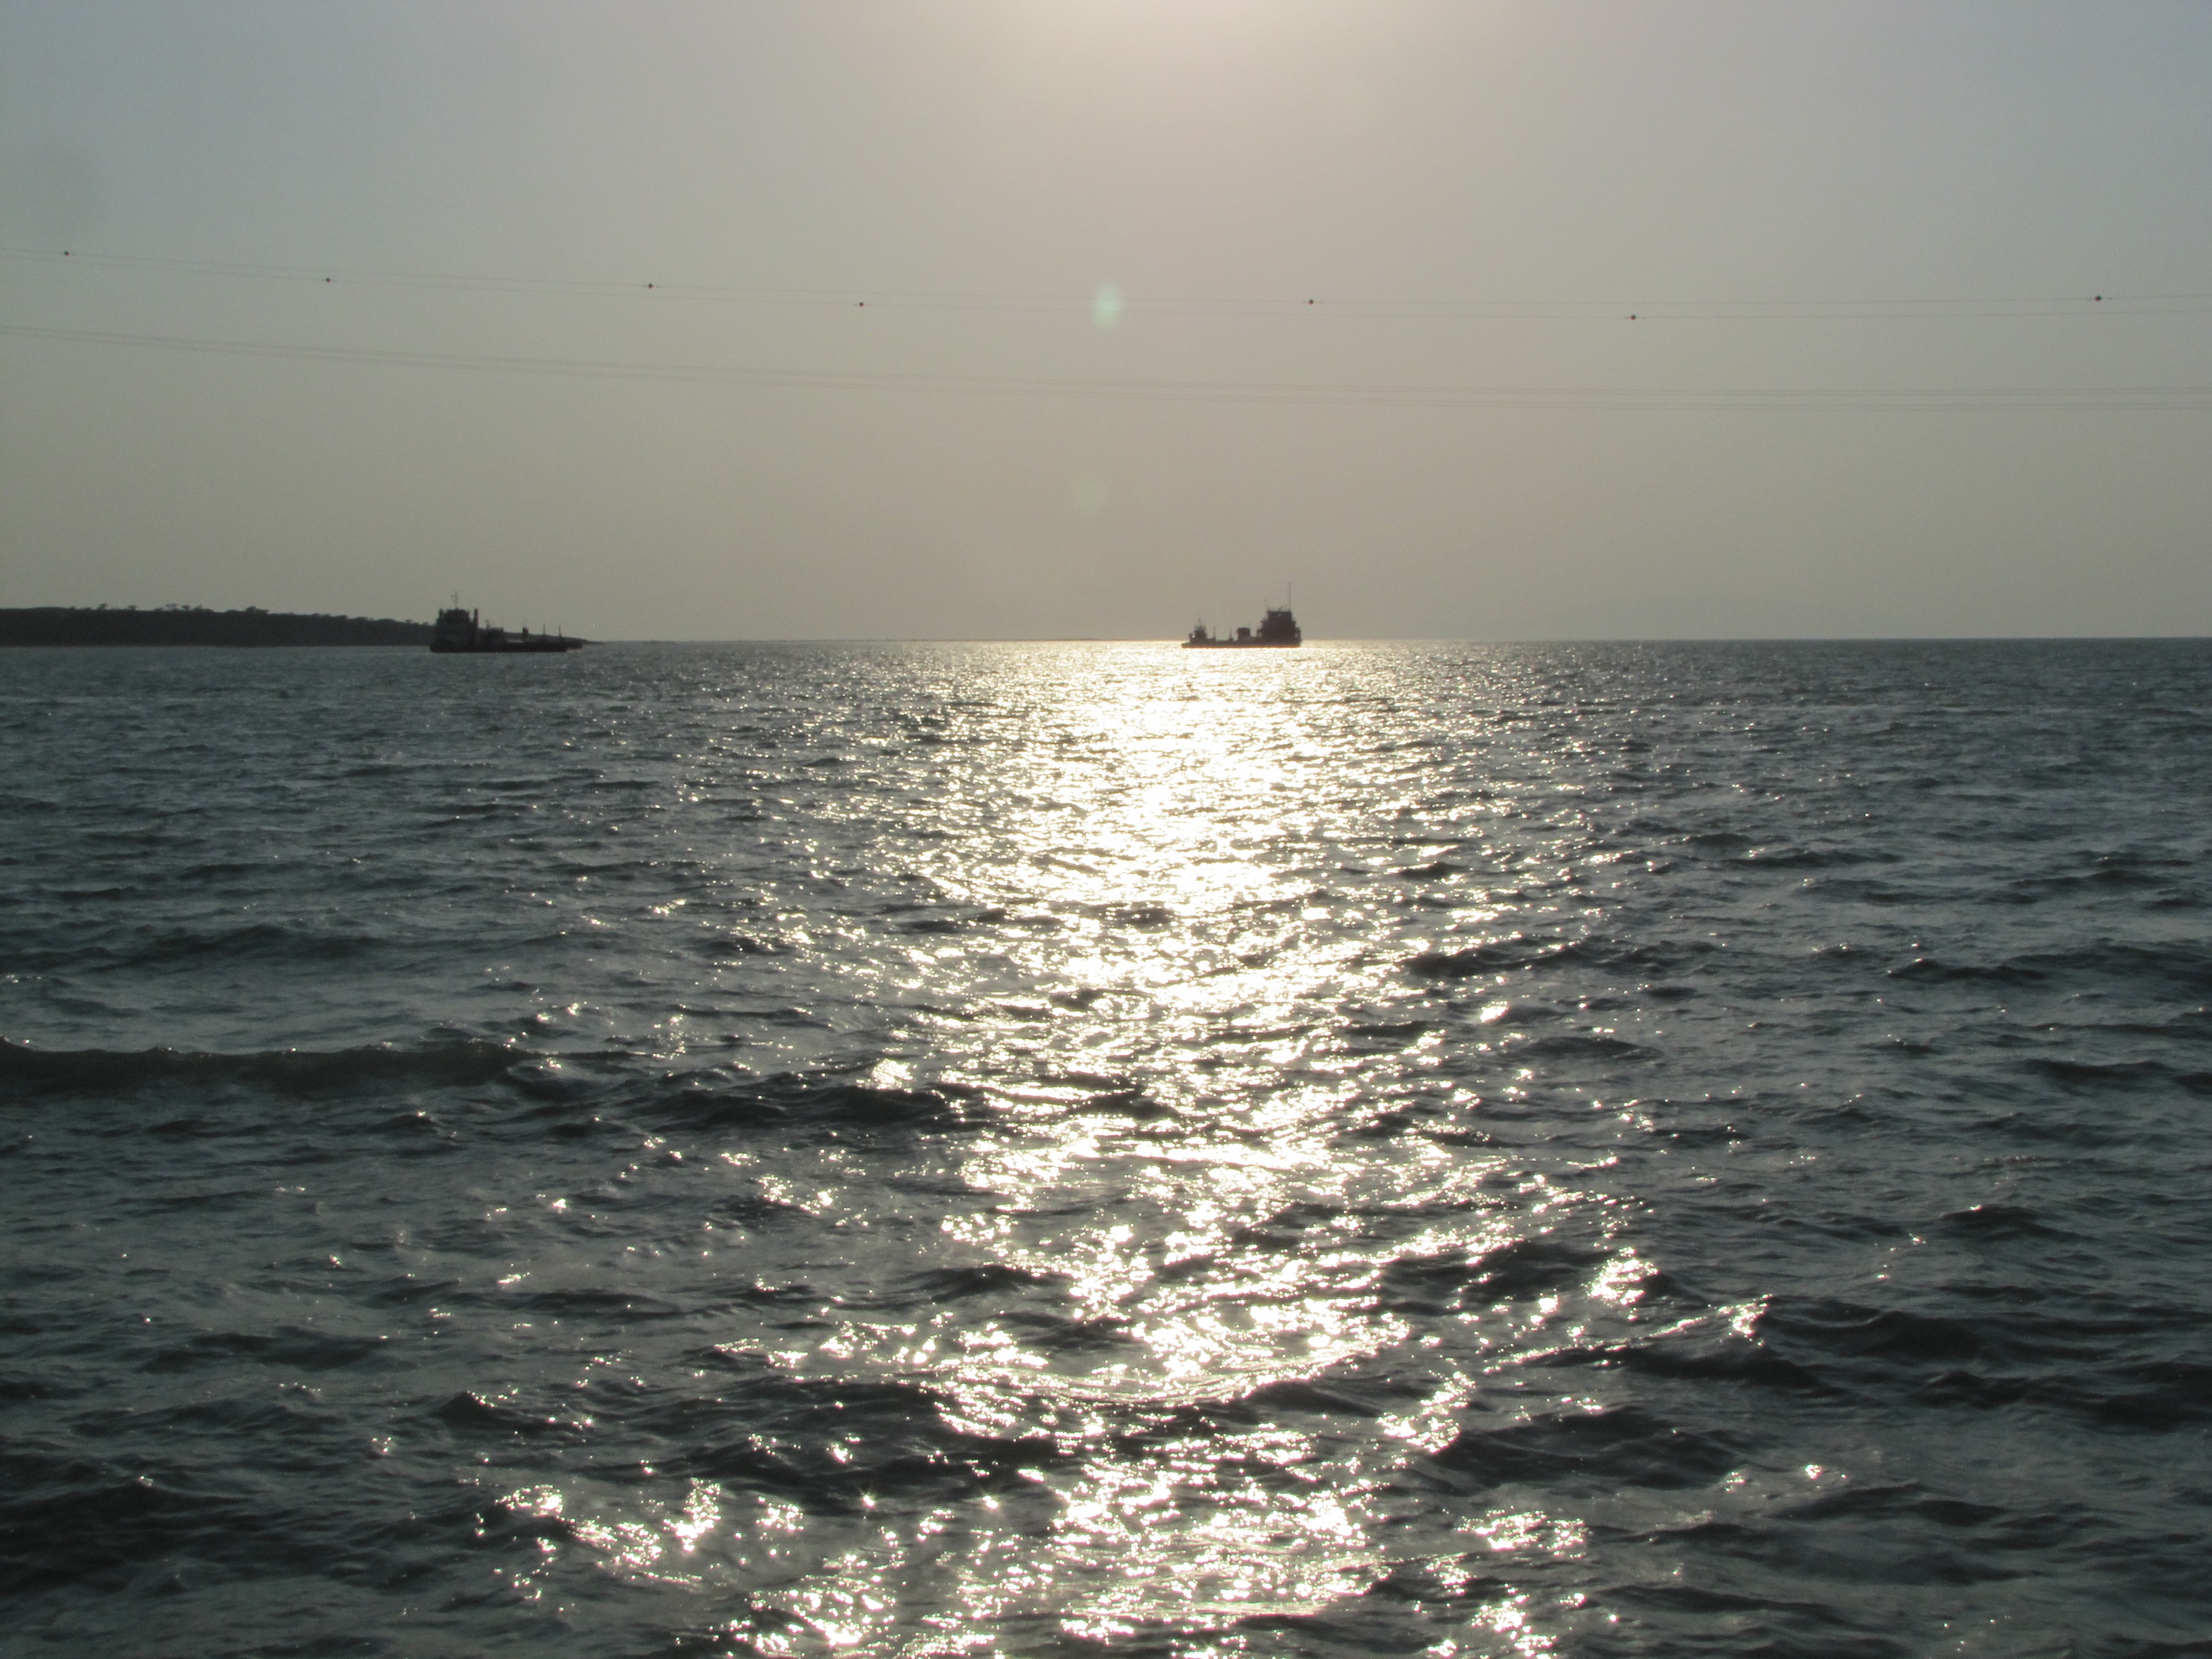
beach, sea, coast, ocean, horizon, shore, wave, bay, cape, wind wave